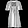
Label: Dress